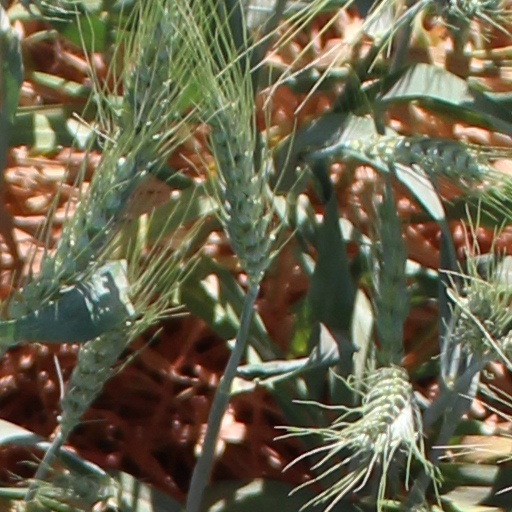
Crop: wheat